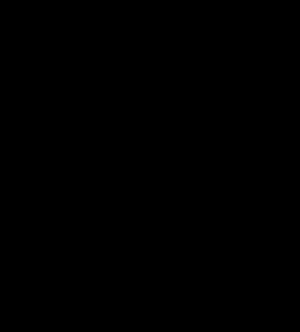
La géométrie sacrée est un type de design architectural, industriel et artistique base sur la repetition de certaines formes geometriques que l'on retrouve souvent dans un lieu sacré, par exemple dans une mosquee, un temple, une synagogue ou une église. Selon certaines religions et courants spirituels, dieu a cree le monde selon un plan geometrique que l'on peut verifier a la fois sur un plan microsomique et macrocosmique. Plutarche a attribue cette decouverte a Platon, ecrivant que "Platon a dit que dieu cree de facon geometrique constamment et continuellement". Durant les temps modernes, le mathematicien Carl Friedrich Gauss a adapte ce dicton de platon en disant "Dieu arithmetises".